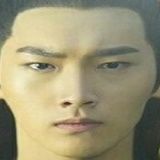
diễn viên Hinh Chiêu Lâm